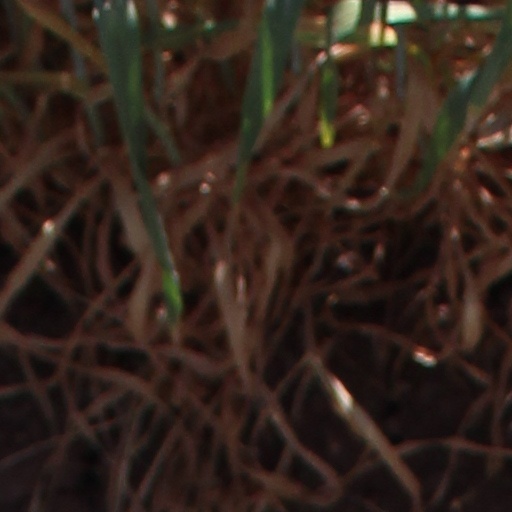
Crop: wheat